Piracy

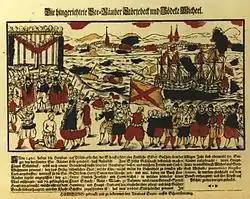
The Vitalienbrüder. Piracy became endemic in the Baltic Sea in the Middle Ages because of the Victual Brothers.

The most widely recognized and far-reaching pirates in medieval Europe were the Vikings, seaborne warriors from Scandinavia who raided and looted mainly between the 8th and 12th centuries, during the Viking Age in the Early Middle Ages. They raided the coasts, rivers and inland cities of all Western Europe as far as Seville, which was attacked by the Norse in 844. Vikings also attacked the coasts of North Africa and Italy and plundered all the coasts of the Baltic Sea. Some Vikings ascended the rivers of Eastern Europe as far as the Black Sea and Persia.